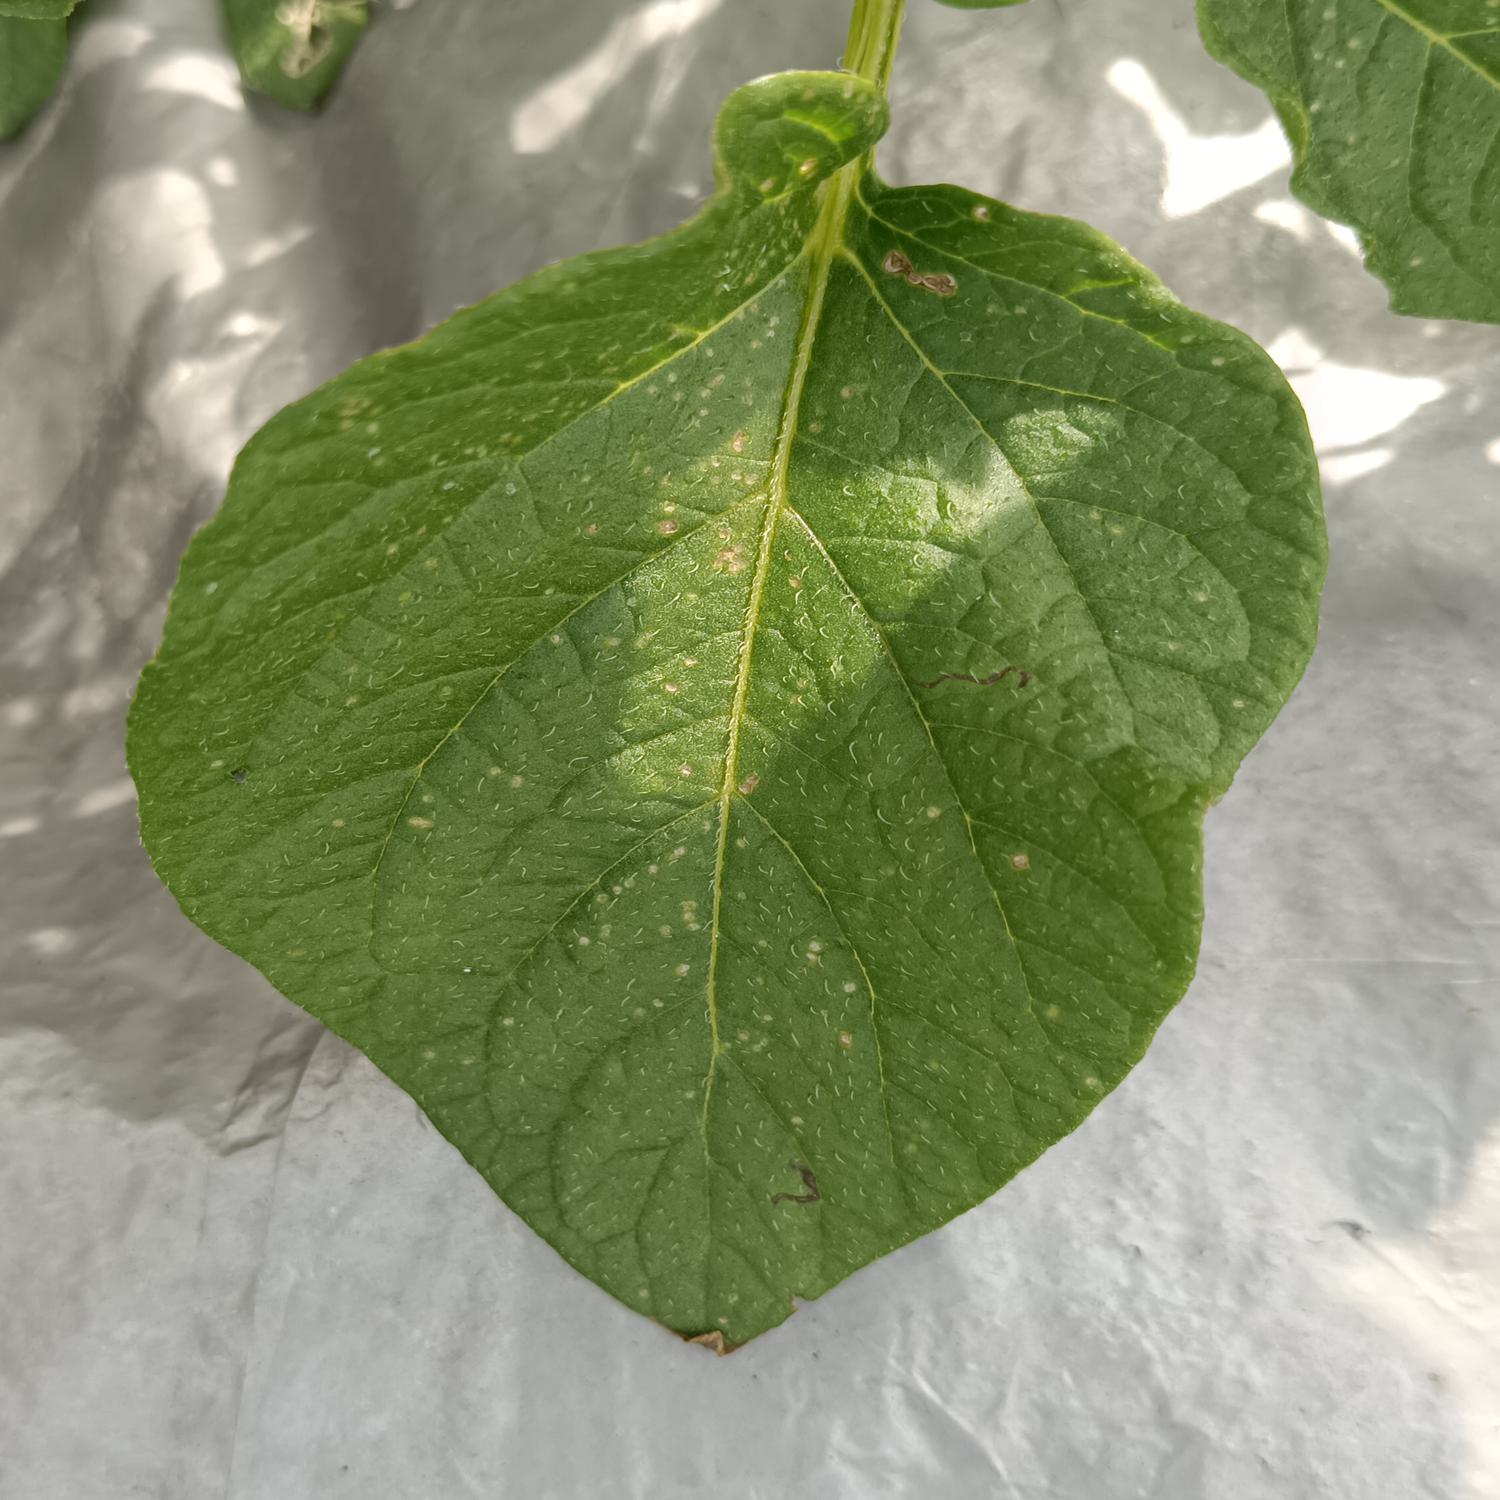
Label: Pest